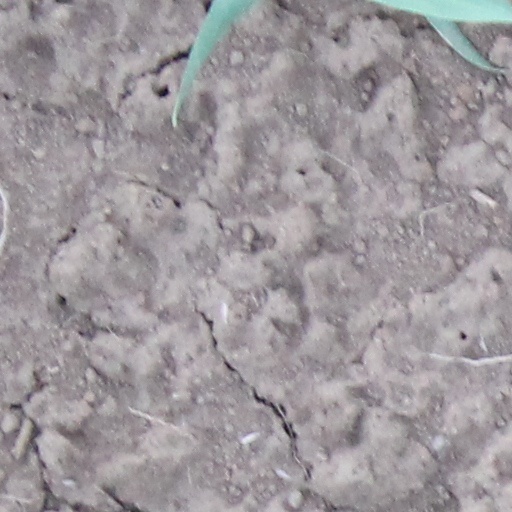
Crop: wheat